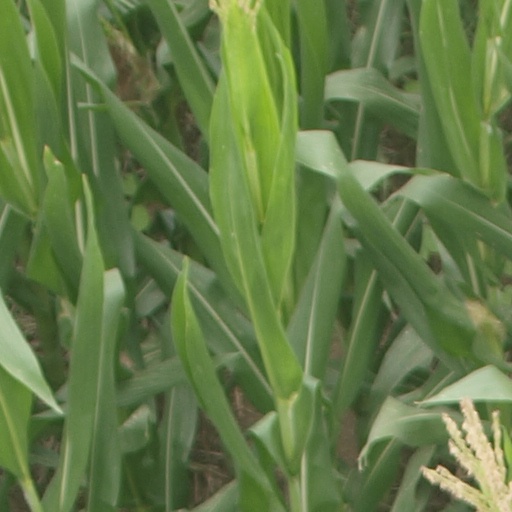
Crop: maize; corn